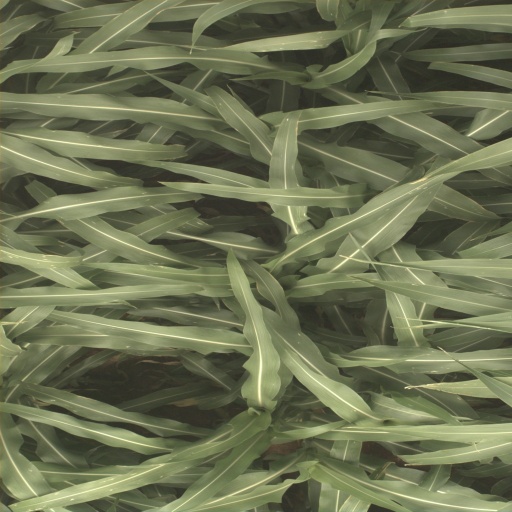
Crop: sorghum